English art song

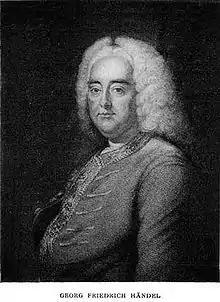
George Frideric Handel

London was the largest city in Europe by 1800; many non-English composers traveled there, especially from Germany and Italy. English theater works ("ballad operas") continued to be popular into the 19th century. The harpsichord, fortepiano, harp, and guitar were all popular instruments at the time; all were used to accompany voices and as solo instruments; song composition began to flourish as home music making with these instrument increased. In the 19th century almost everyone sang, in choral societies, at church services, and at home (in the 'drawing room'). Popular songs, called ballads, became the standard for vocal music publishing later in the 19th century, creating a "low point" in British music composition. Famous singers performed these ballads in concerts, paid for by music publishers, so that the songs would gain popularity and sell copies. In contrast, serious British composers late in the 19th century look towards Germany for inspiration and support.